Secretariat Building, Chandigarh

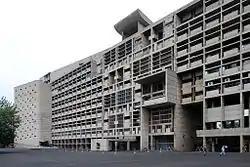
Facade of the Secretariat building

Secretariat Building is a Le Corbusier-designed building in Chandigarh completed in 1953 to house the offices of the Chief Secretary of the Indian state of East Punjab. Since the Punjab Reorganisation Act, 1966 split East Punjab into Haryana and Punjab, Chandigarh has been the capital of both states and the Secretariat Building is shared by their respective Chief Secretaries.